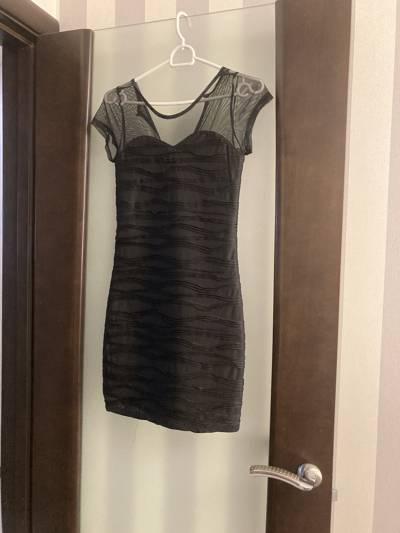
Waste category: clothes